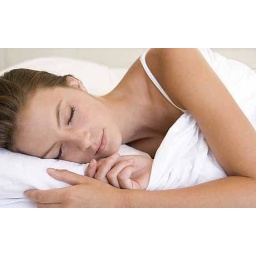
Woman lying in bed sleeping